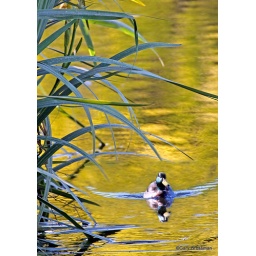
A Mallard swims near shore of a lake near Portland, Oregon. Reflected colors from nearby flowers and trees.